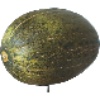
Label: melon_piel_de_sapo